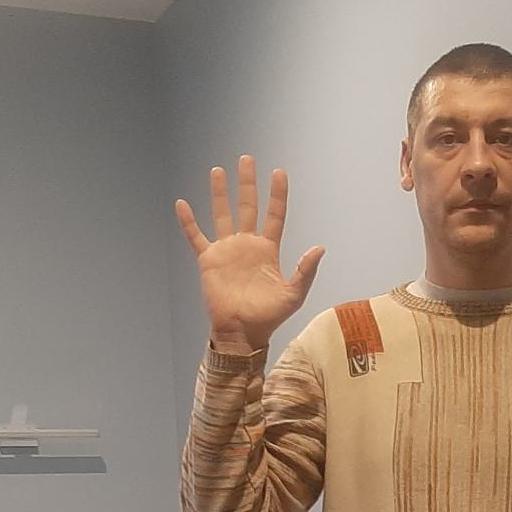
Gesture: palm